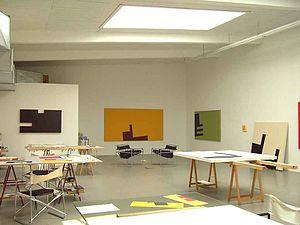
Diet Sayler, né 1939 à Timișoara, en Roumanie, est un peintre et sculpteur allemand associé depuis le début des années 1960 à l'art concret.